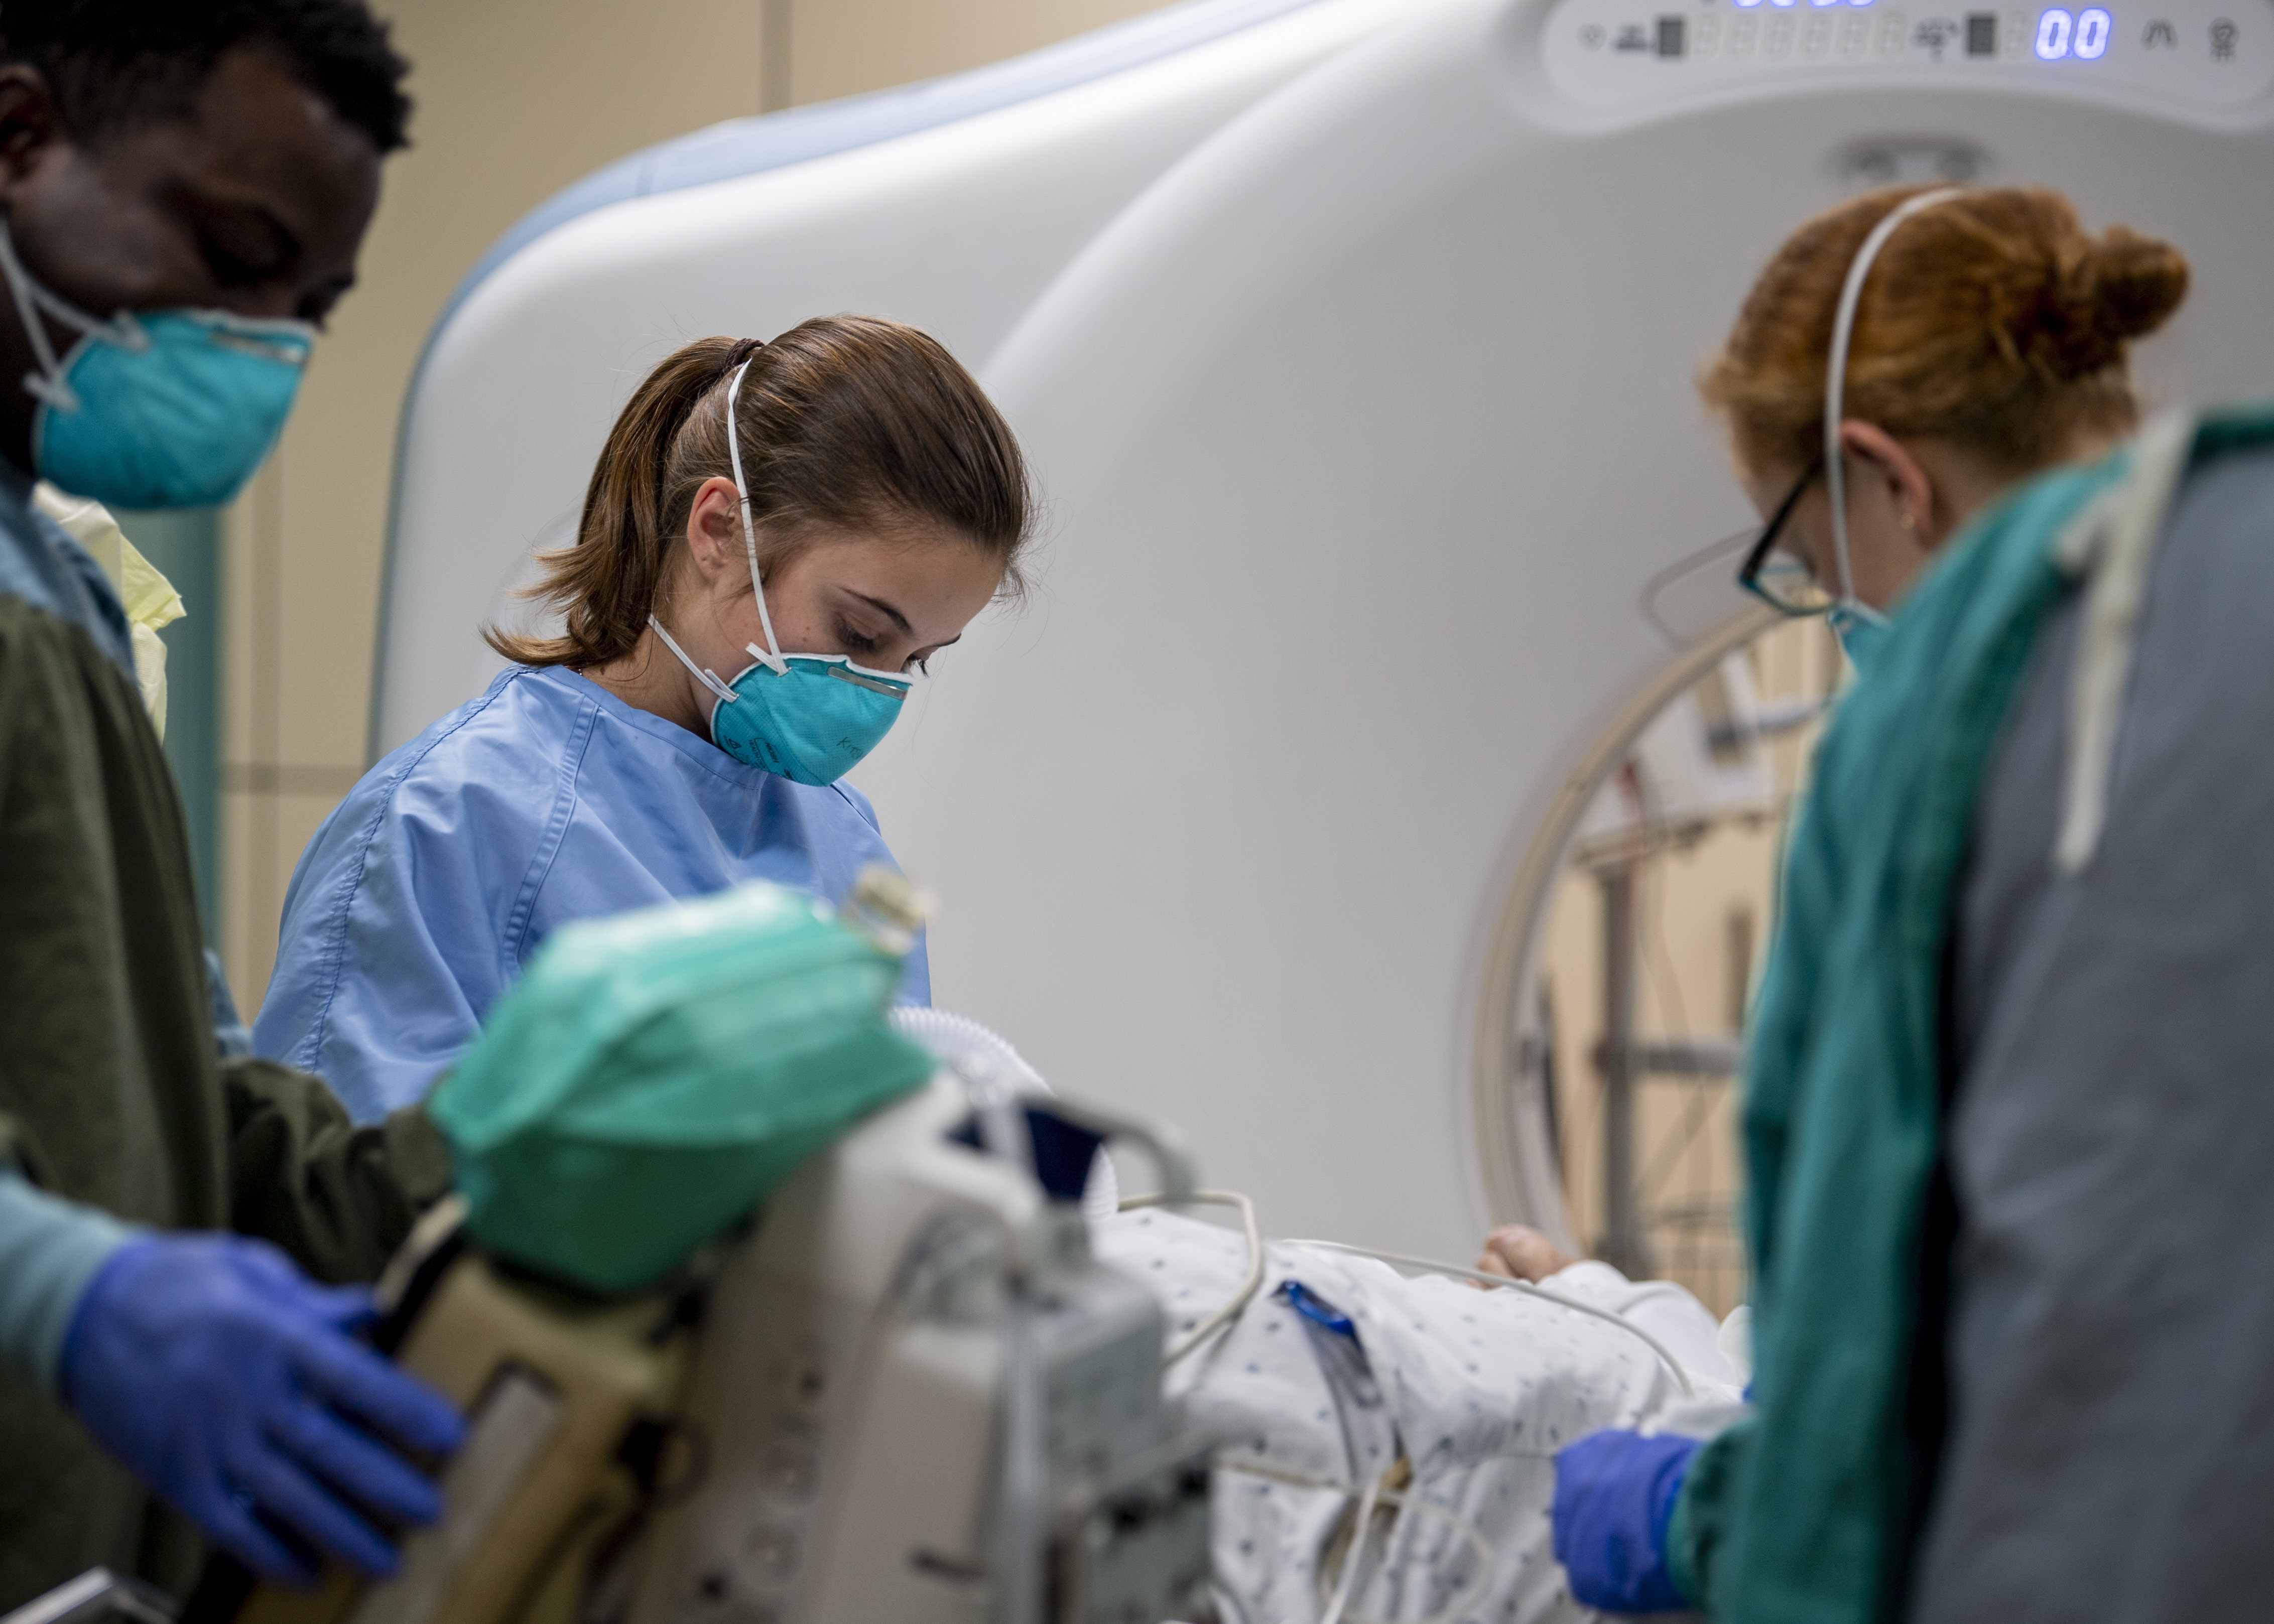
200411-N-PH222-1260 LOS ANGELES (April 11, 2020) Hospitalman Aliah Kitsmiller, from Erie, Colo., prepares a patient for a computer tomography (CT) scan aboard the hospital ship USNS Mercy (T-AH 19) April 11. Mercy deployed in support of the nation's COVID-19 response
Specialty: infectious disease
Anatomy: head/brain